Paterson Silk Weavers

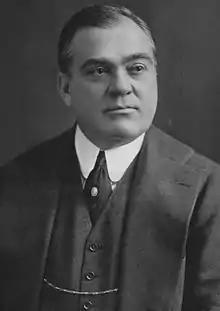
Baseball Hall of Fame member Ed Barrow managed the Paterson teams in 1896 and 1899 and was president of the Atlantic League for three of its five seasons.

The Paterson Silk Weavers were a minor league baseball team based in Paterson, New Jersey. From 1896 to 1899, Paterson played exclusively as members of the Atlantic League, winning the 1896 league championship amidst controversy. Baseball Hall of Fame charter member Honus Wagner played for the 1896 and 1897 Paterson Silk Weavers, before making his major league debut in 1897. Fellow Hall of Fame member Ed Barrow was Wagner's manager in 1896, after scouting him and signing him to the team. Barrow managed the Paterson team again in 1899.